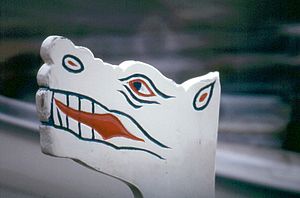
Havnarbáturin
Dragehovedet på stævnen understreger Havnarbáturins bådsklasse, som er beslægted med vikingeskibet.
Havnarbáturin er en berømt færøbåd i den store 10-mannafar-klasse på nationalsporten kappróður.